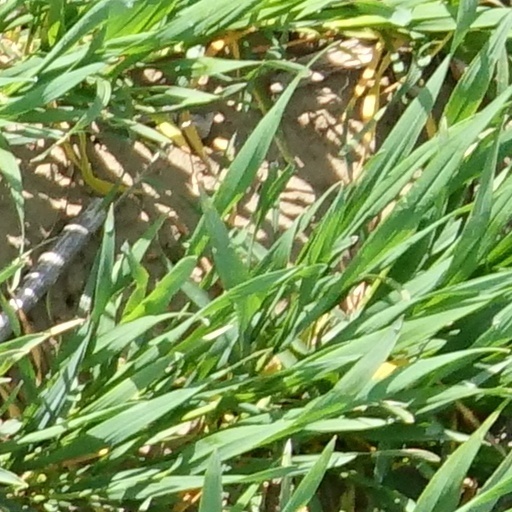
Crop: wheat